Billie Piper

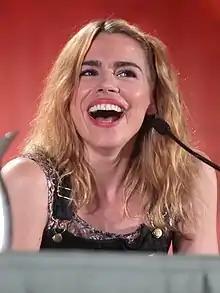
Piper at the 2016 Phoenix Comicon

Piper returned to the role of Rose Tyler alongside David Tennant in three stories that form the second volume of "" audio drama series from Big Finish Productions. One story also featured Camille Coduri reprising her role as Rose's mother Jackie Tyler. The set was released in November 2017. It was later announced that Piper would be headlining her own audio drama titled "Rose Tyler: The Dimension Cannon". The box set featured four stories with Rose Tyler alongside her parents Jackie (Coduri) and Pete Tyler (Shaun Dingwall) as well as featuring Clive from the episode "Rose", played by his original actor Mark Benton. The first volume was released in September 2019 with two more expected in October 2022 and September 2023.